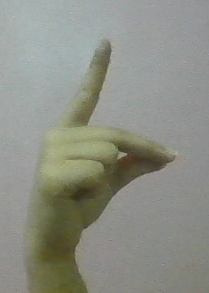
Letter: ta